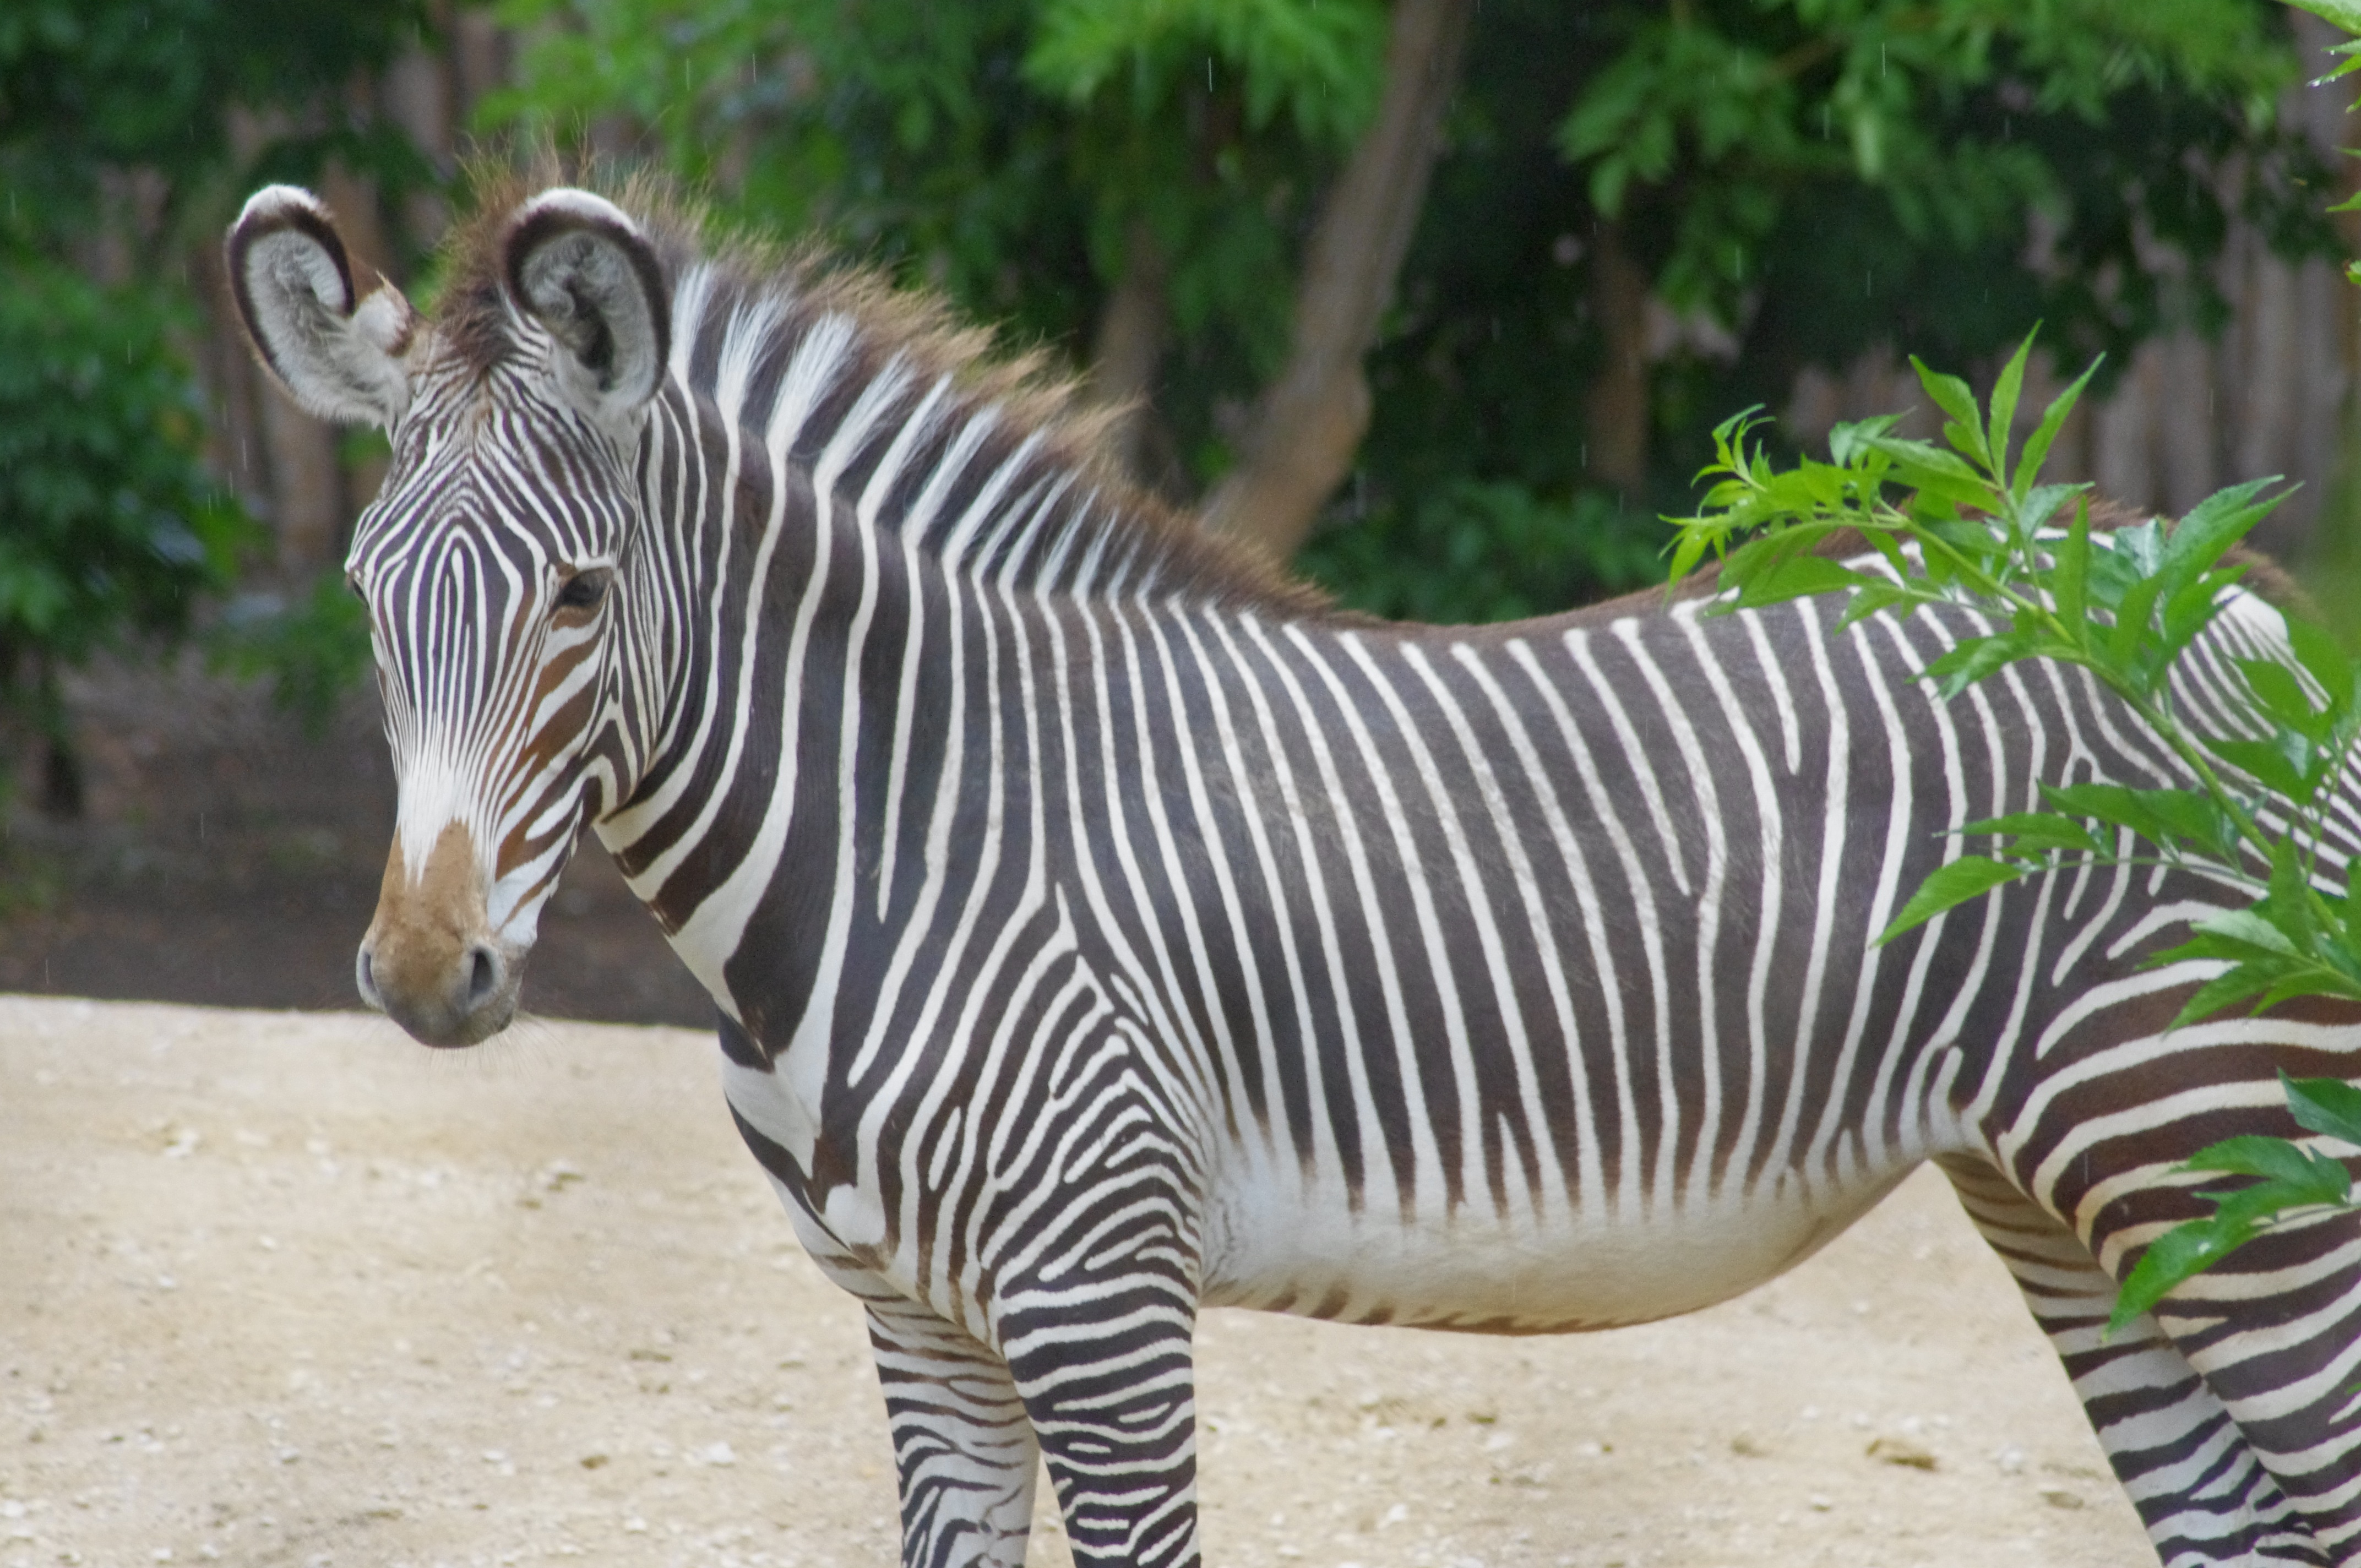
animal, wildlife, zoo, mammal, fauna, zebra, young zebra, horse like mammal